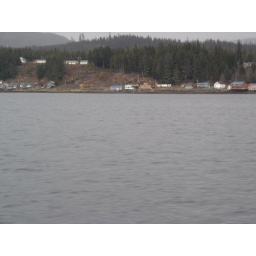
small white house a couple in from the right is mom, and dad's house.